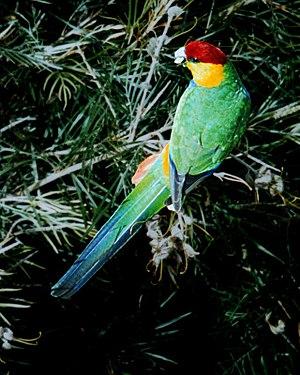
Ceci est une liste des oiseaux endémiques ou quasi-endémiques d'Australie.
La Perruche à tête pourpre est une espèce d'oiseau appartenant à la famille des Psittacidae.